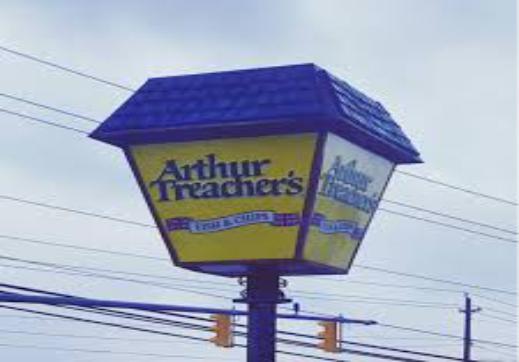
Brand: Arthur Treacher's Fish & Chips
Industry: Food